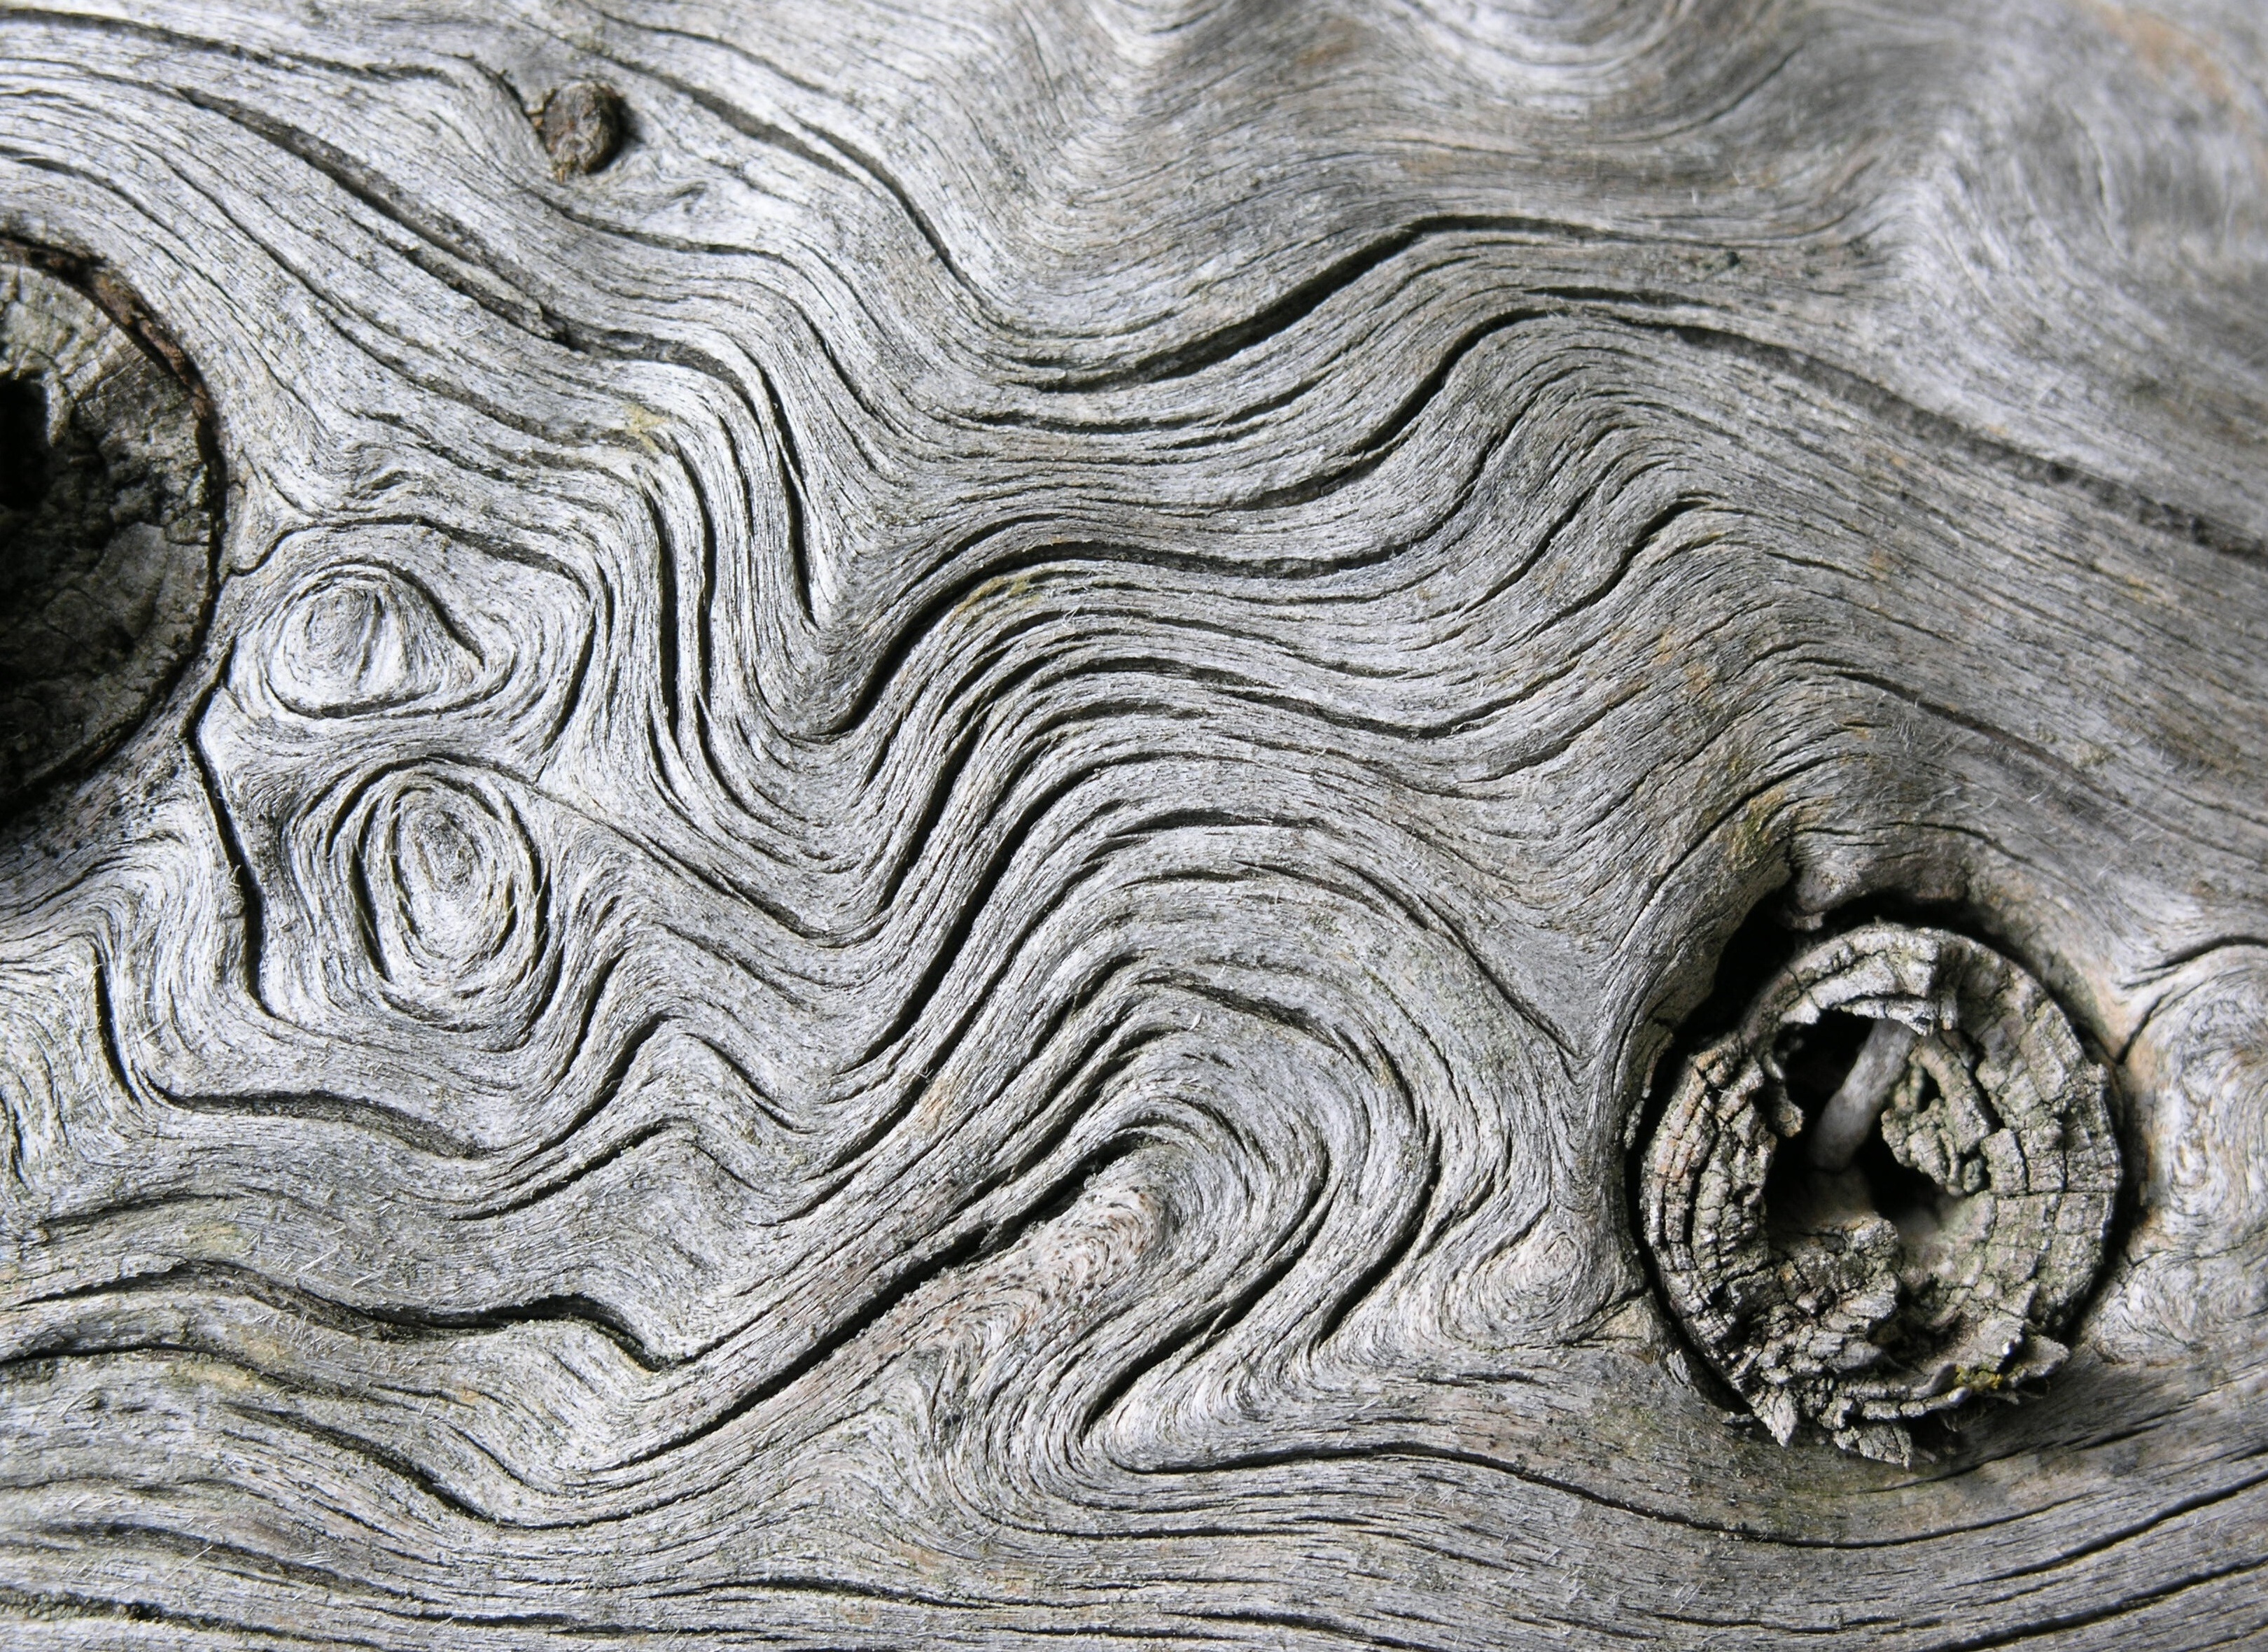
rock, structure, wood, sculpture, art, background, sketch, drawing, temple, carving, relief, stone carving, wood structure, ancient history